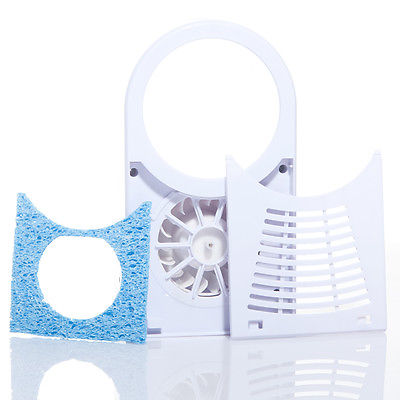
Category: fan